Tempio Voltiano

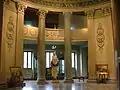
Interior view of the main hall.

Designed by Federico Frigerio, the Tempio Voltiano is a prominent example of Neoclassical architecture, drawing direct inspiration from the Pantheon in Rome. The building has a square base, approximately 26 meters wide, surmounted by a large circular hall topped with a high dome, reaching a total height of nearly 26 meters. Its exterior features imposing Corinthian columns and statues representing Science and Faith.